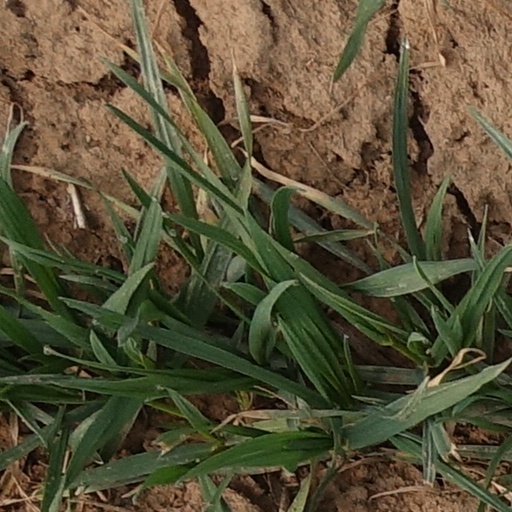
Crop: wheat